Music of Colombia

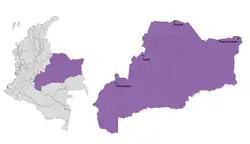
Eastern Plains

"Música llanera" is a harp-led genre of music from the Llanos popular throughout Colombia. It includes the traditional joropo musical style, and is known for verbal contests called contrapunteo. Artists in this genre include Alfredo Rolando Ortiz (born in Cuba), Alma Llanera (Colombian band), Cimarrón (band), Luis Ariel Rey, Carlos Rojas, Sabor Llanero, Arnulfo Briceño, and Orlando Valdemarra. This particular type of music is also popular in Venezuela due to the shared llanos. It is considered to be the national music of Venezuela. Listen joropo music .